Kyler Gordon

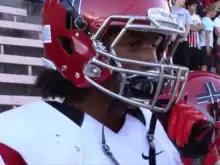
Gordon with Archbishop Murphy in 2016

Kyler Gordon (born December 17, 1999) is an American professional football cornerback for the Chicago Bears of the National Football League (NFL). He played college football for the Washington Huskies and was selected by the Bears in the second round of the 2022 NFL draft.